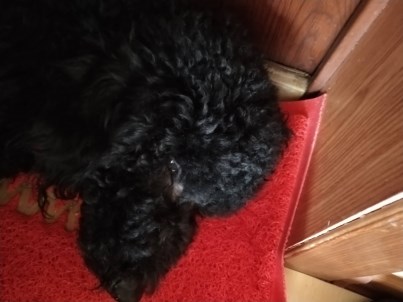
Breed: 2925-n000114-toy_poodle